Preservation of biopolymers

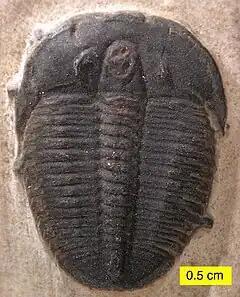
Although chitin exoskeletons of arthropods are subject to decomposition, they often maintain shape during permineralization, especially if they are already somewhat mineralized.

Both DNA and proteins are unstable, and rarely survive more than hundreds of thousands of years before degrading. Polysaccharides also have low preservation potential, unless they are highly cross-linked; this interconnection is most common in structural tissues, and renders them resistant to chemical decay. Such tissues include wood (lignin), spores and pollen (sporopollenin), the cuticles of plants (cutan) and animals, the cell walls of algae (algaenan), and potentially the polysaccharide layer of some lichens. This interconnectedness makes the chemicals less prone to chemical decay, and also means they are a poorer source of energy so less likely to be digested by scavenging organisms. After being subjected to heat and pressure, these cross-linked organic molecules typically